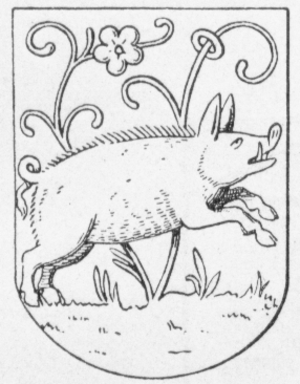
Galten Herred
Herredsvåben 1610
Våben for Galten Herred (1610 udgave). Illustration fra Anders Thisets artikel Om danske By- og Herredsvaaben trykt i Tidsskrift for Kunstindustri 1893-1894.
Galten Herred var et herred der lå i det tidligere Randers Amt. Det hed i Kong Valdemars Jordebog Galtænhæreth og hørte i middelalderen til Aabosyssel, senere til Kalø Len og fra 1660 til Dronningborg Amt; fra 1794 hørte det til Havreballegård og Stjernholm Amter og indlemmedes først 1799 i Randers Amt.